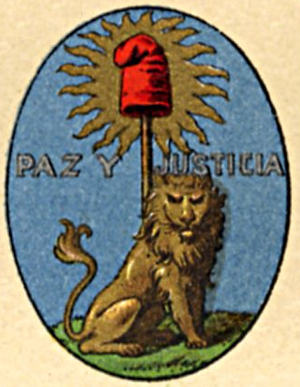
José Gaspar Rodriguez de Francia, dit El Supremo, né le 6 janvier 1766 à Yaguarón et mort le 20 septembre 1840 à Asuncion, est un homme d'État qui fut le premier dictateur du Paraguay depuis l'indépendance du pays en 1811. Le congrès lui attribue les pleins pouvoirs ainsi que le titre de « Dictateur suprême et perpétuel » du Paraguay.